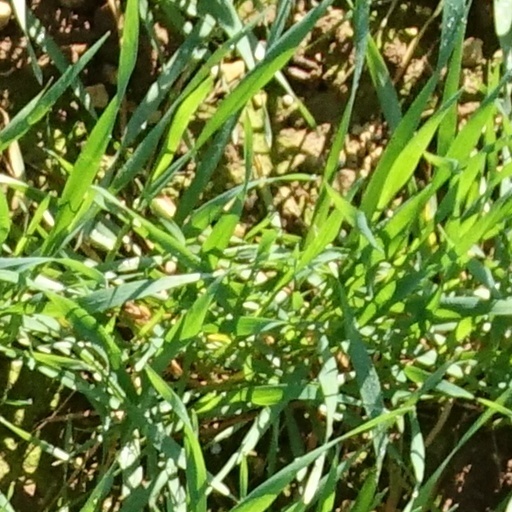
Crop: wheat